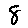
Label: 8